José Enrique (footballer)

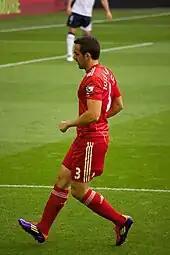
José Enrique playing for Liverpool in 2011

On 12 August 2011, José Enrique signed for Liverpool for a reported fee of £6 million. He made his debut two days later in Liverpool's first game of the 2011–12 Premier League season, starting in a 1–1 draw against Sunderland. On 26 February 2012, he helped Liverpool win the 2012 Football League Cup Final against Cardiff City, their first honour since 2006. On 1 April, he was forced to play as a goalkeeper for the remaining 13 minutes of the match against his old club Newcastle after Pepe Reina was sent off for headbutting James Perch. Although José Enrique kept a clean sheet, Liverpool, being down 2–0 at the time of Reina's red card, failed to level the score. He also played in the 2012 FA Cup Final on 5 May, a 2–1 loss to Chelsea.